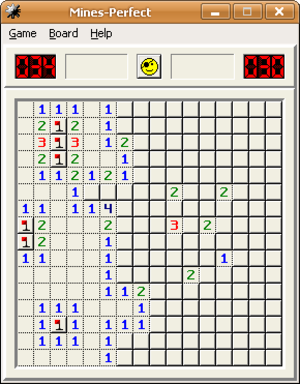
Une capture d'écran de Mines-Perfect, une alternative proche du démineur de Windows XP.
Le démineur est un jeu de réflexion dont le but est de localiser des mines cachées dans un champ virtuel avec pour seule indication le nombre de mines dans les zones adjacentes.
Un jeu vidéo de réflexion est un genre de jeu vidéo centré sur la réflexion. Ce genre de jeux amène le joueur à résoudre des casse-têtes, des énigmes, ou à naviguer à travers des lieux complexes comme des labyrinthes. Plus généralement, il oblige le joueur à réfléchir.